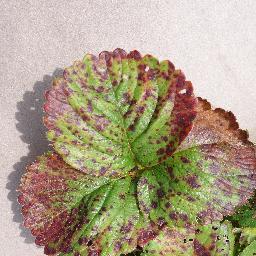
Label: Strawberry___Leaf_scorch